Atopy

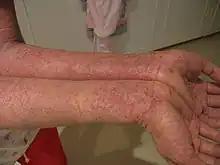
Eczema—a typical atopic manifestation

Atopy is the tendency to produce an exaggerated immunoglobulin E (IgE) immune response to otherwise harmless substances in the environment. Allergic diseases are clinical manifestations of such inappropriate, atopic responses.